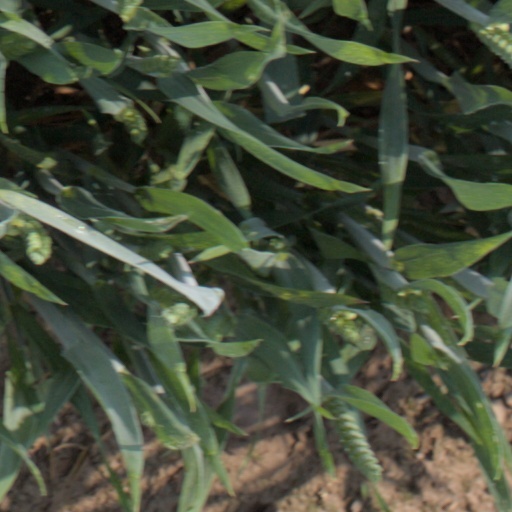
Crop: wheat